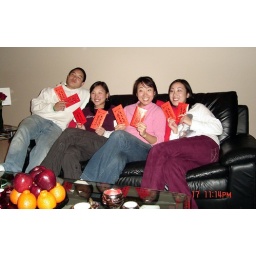
look! my fruit plate is in the foreground!